Air Force Three

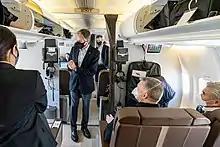
Secretary Antony Blinken aboard an upgraded Air Force Three in 2021

In July 1955, John Foster Dulles became the first Secretary of State to fly internationally on an American government airplane, travelling aboard "Columbine III" to Geneva, Switzerland, alongside President Dwight D. Eisenhower.